Esra Dalfidan

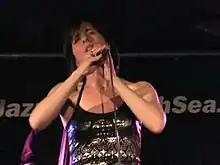
At North Sea Jazz Festival, July 11, 2008, Rotterdam

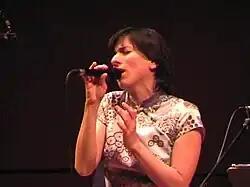
With Gandhi Bazaar at the National Museum of Ethnology, Leiden (30 November 2008)

Dalfidan was born in 1975 to Turkish parents and raised in the German industrial town of Solingen. After a brief career as a music therapist, she attended Amsterdam Conservatory in 2006. With classmates she started FIDAN, a band that combined jazz with folk music from Turkey and Azerbaijan. Dalfidan sings lyrics in English, German, and Turkish. The band's name comes from the Turkish word for twig or branch. As her main influences and source of inspiration she mentions the Azeri singer and pianist Aziza Mustafa Zadeh and the Portuguese singer Maria João. Zadeh developed a blend of jazz, modern, and Azeri traditional music called mugam jazz.